The Miracle We Met

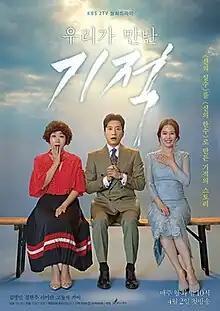
Promotional poster

The Miracle We Met is a 2018 South Korean television series starring Kim Myung-min, Kim Hyun-joo, Ra Mi-ran, Ko Chang-seok and Joseph Lee. It aired on KBS2 from April 2 to May 29, 2018, every Monday and Tuesday at 22:00 (KST).